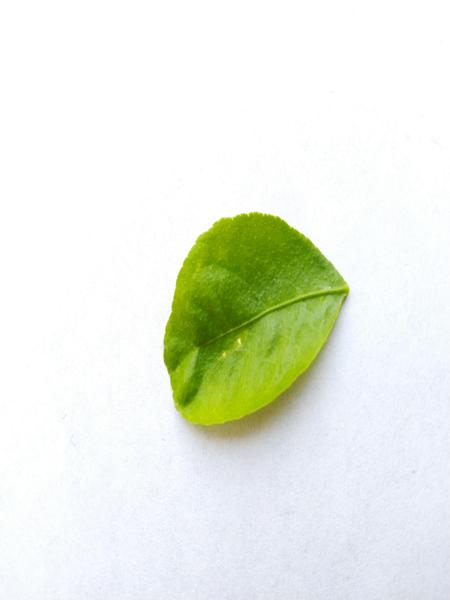
Plant: Lemon